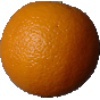
Label: Orange 1